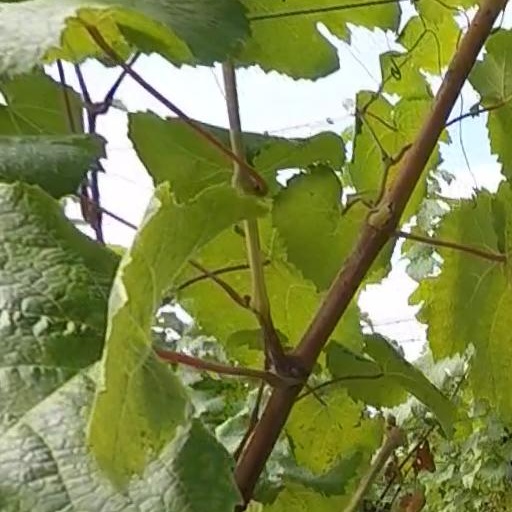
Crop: grape